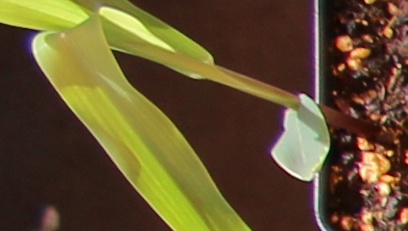
Label: Corn